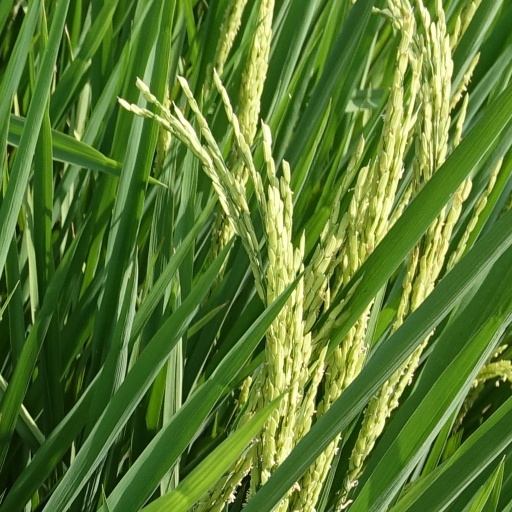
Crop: rice